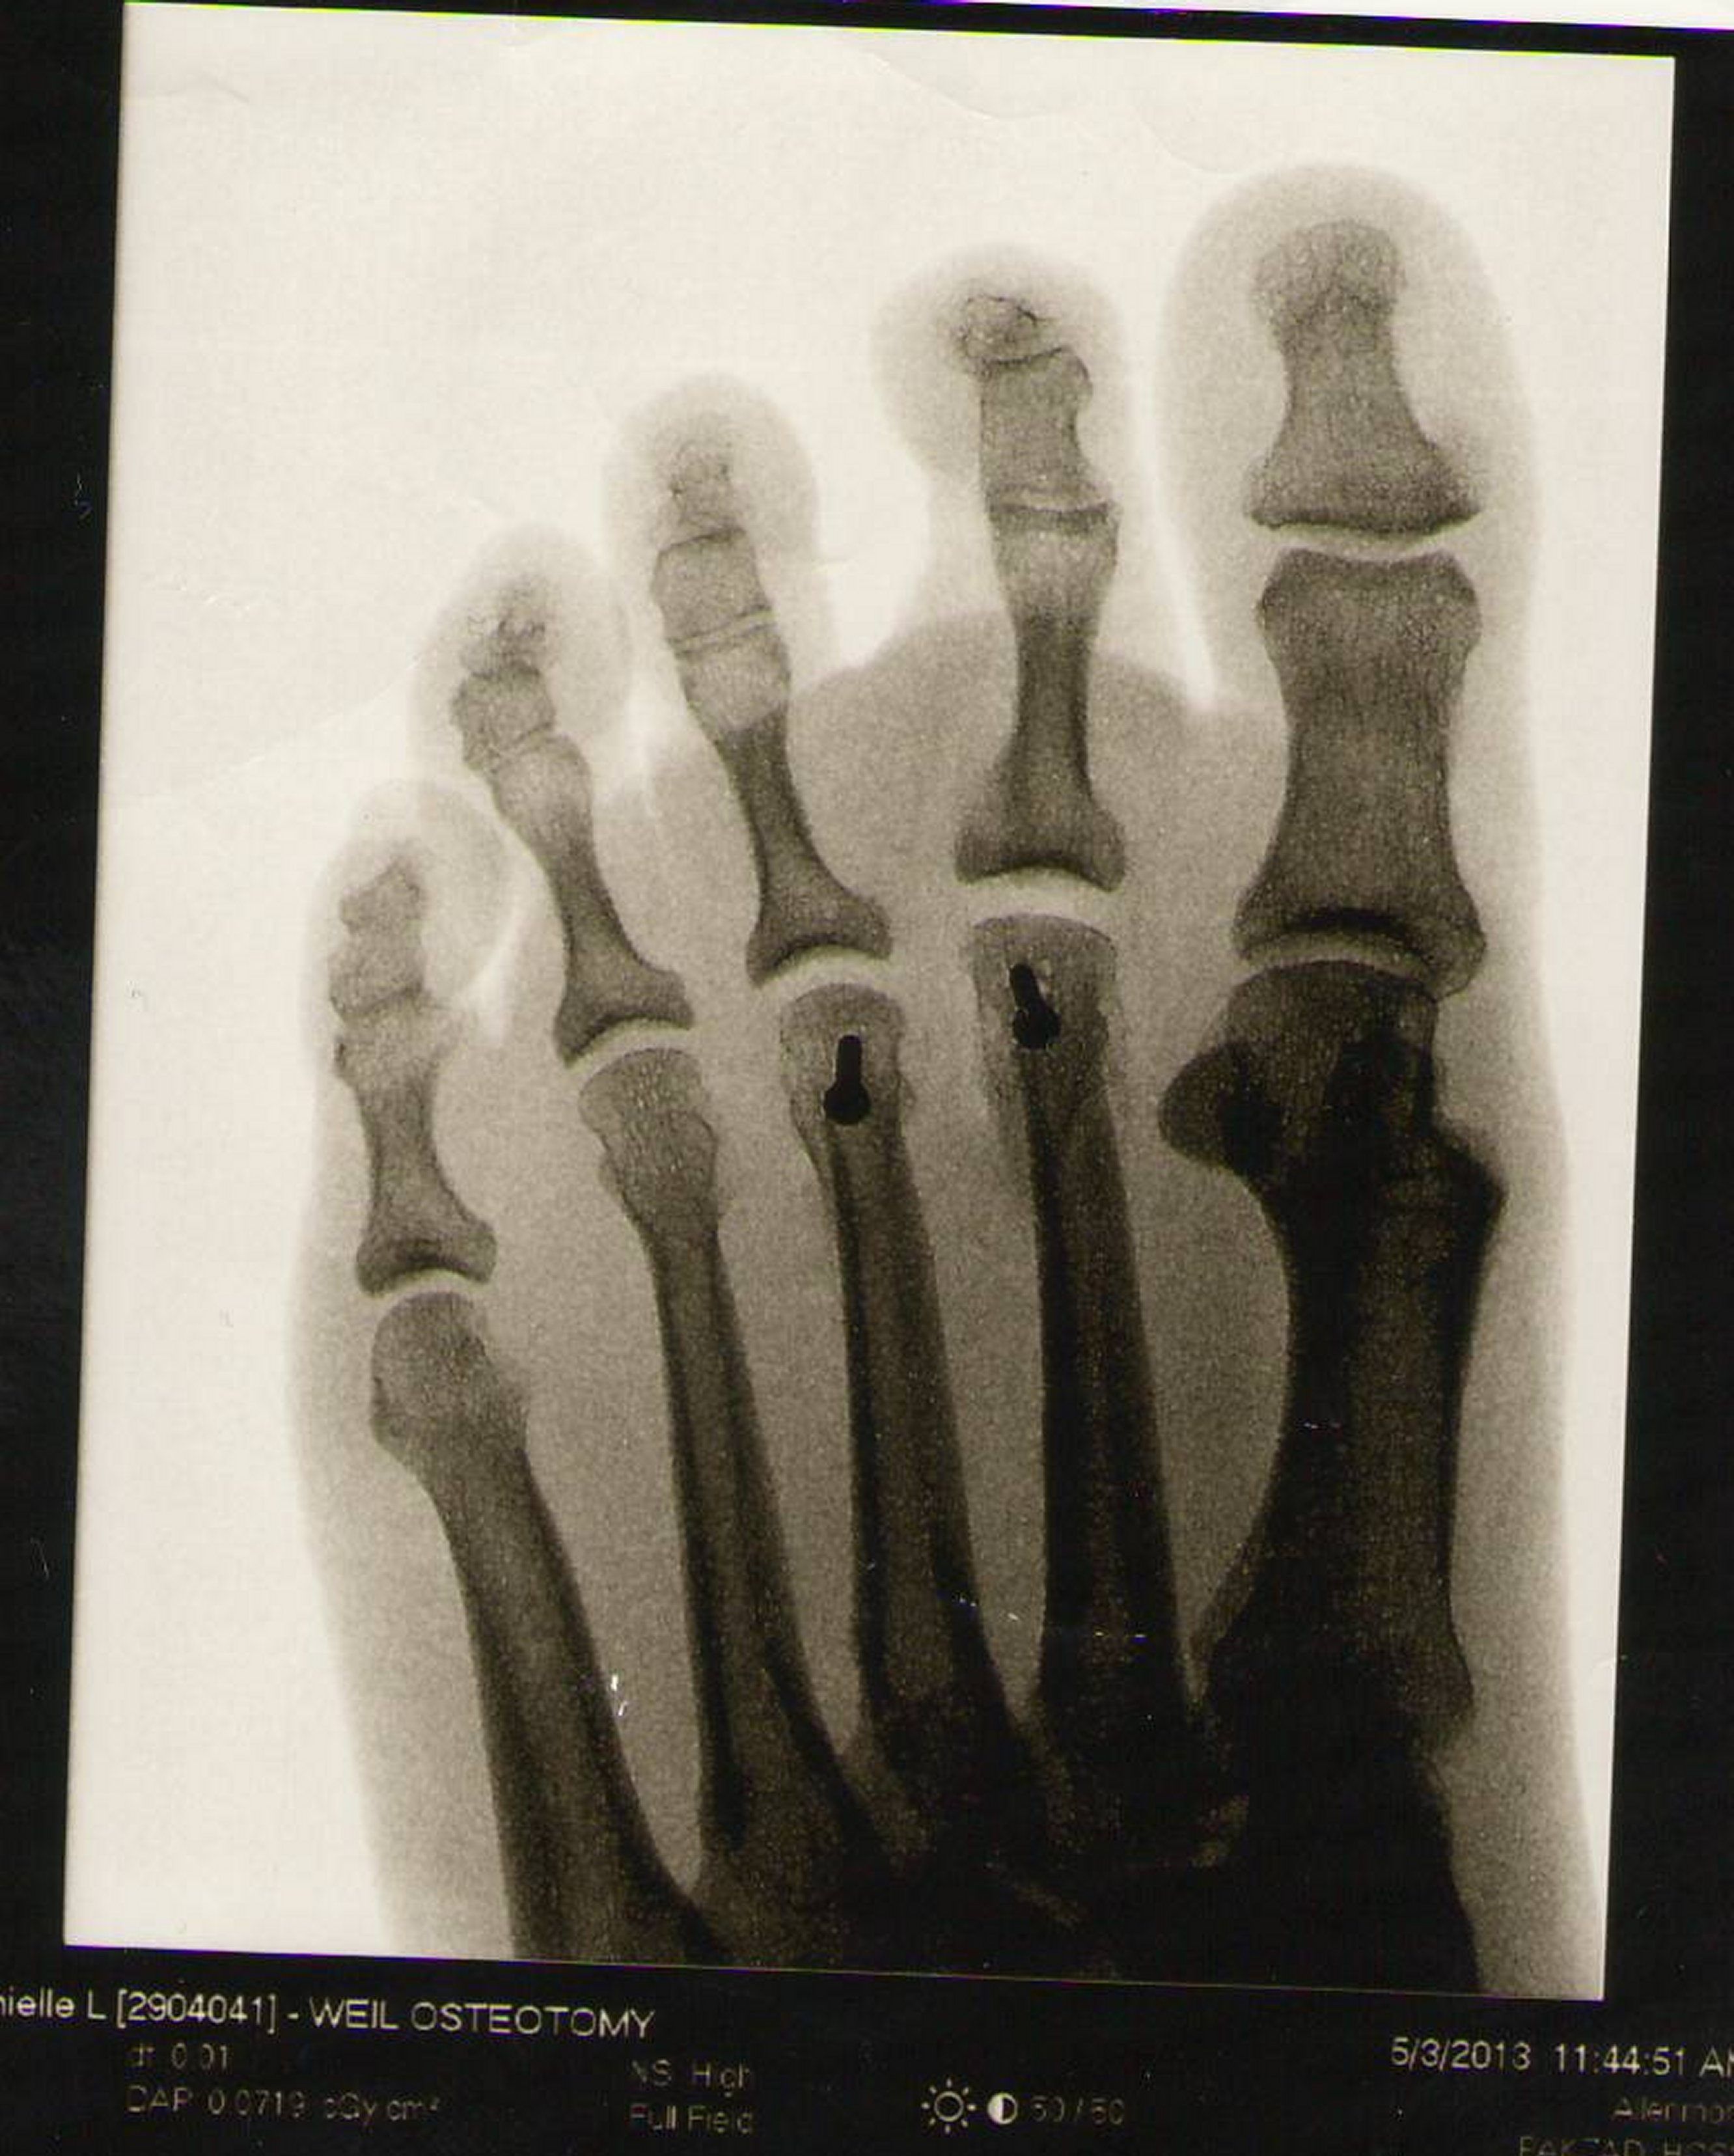
hand, foot, arm, bone, human body, sketch, drawing, skeleton, anatomy, organ, x ray, jaw, sense, xray, figure drawing, radiography